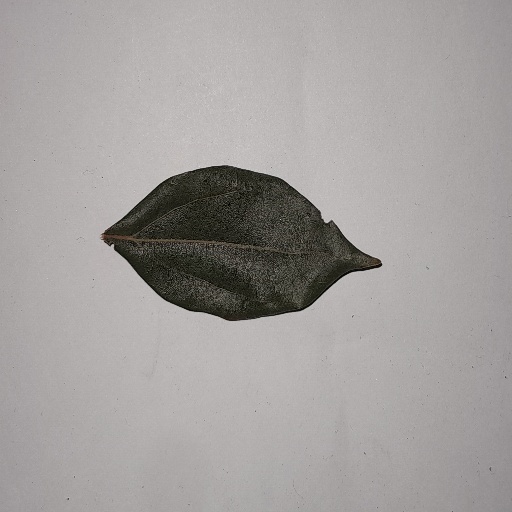
Species: Camphor
Leaf condition: Bacterial Spot